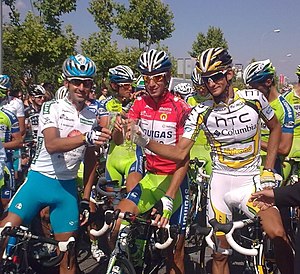
Vuelta a España 2010
Ezequiel Mosquera (2), Vincenzo Nibali (1) og Peter Velits (3)
Vuelta a España 2010 er den 65. udgave af Vuelta a España. Løbet startede 28. august i Sevilla med en holdtidskørsel ved aftentid og sluttede 19. september 2010 i Madrid, med italieneren Vincenzo Nibali fra Liquigas som vinder.